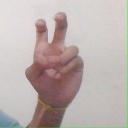
अक्षर: ई